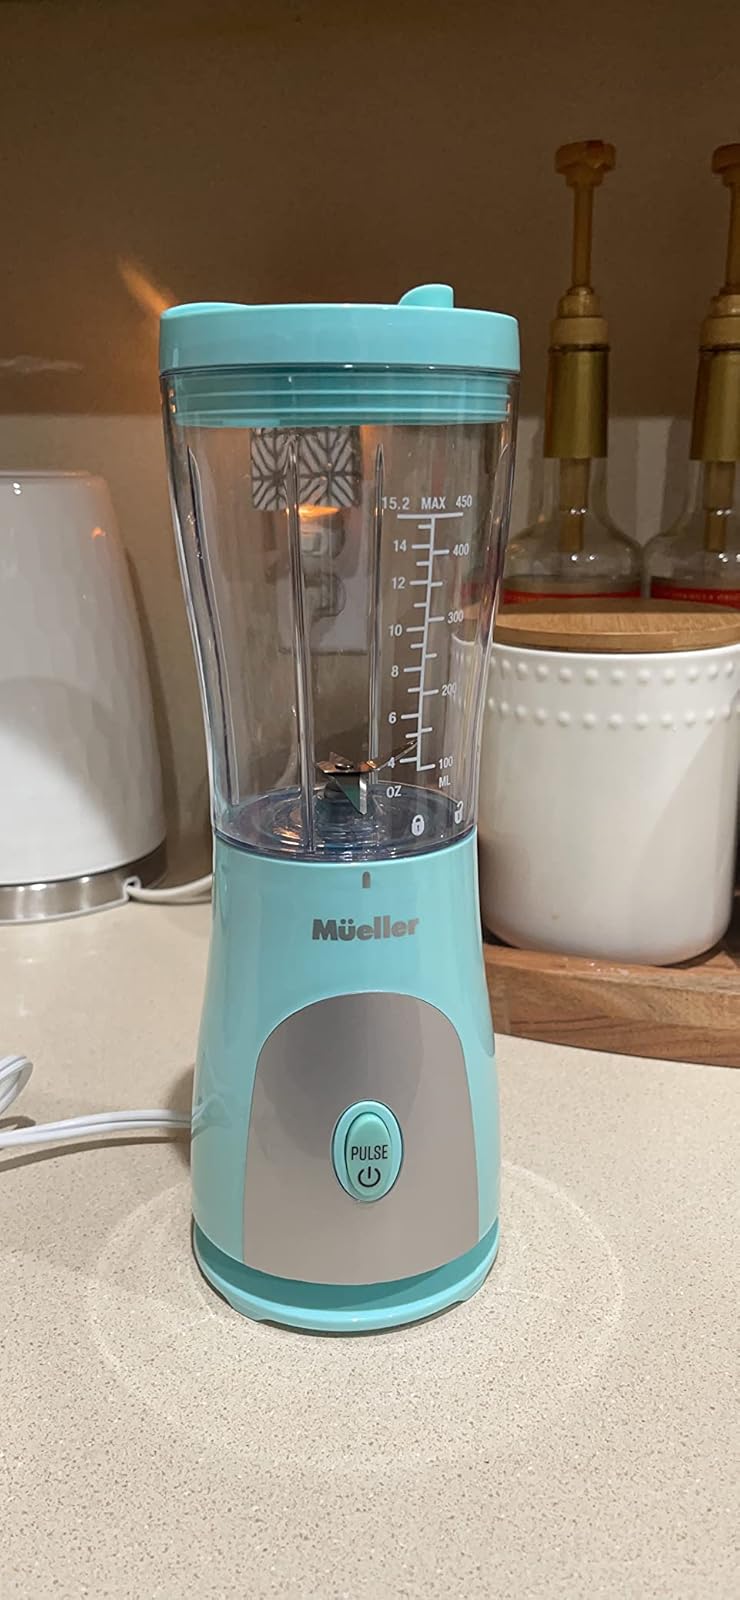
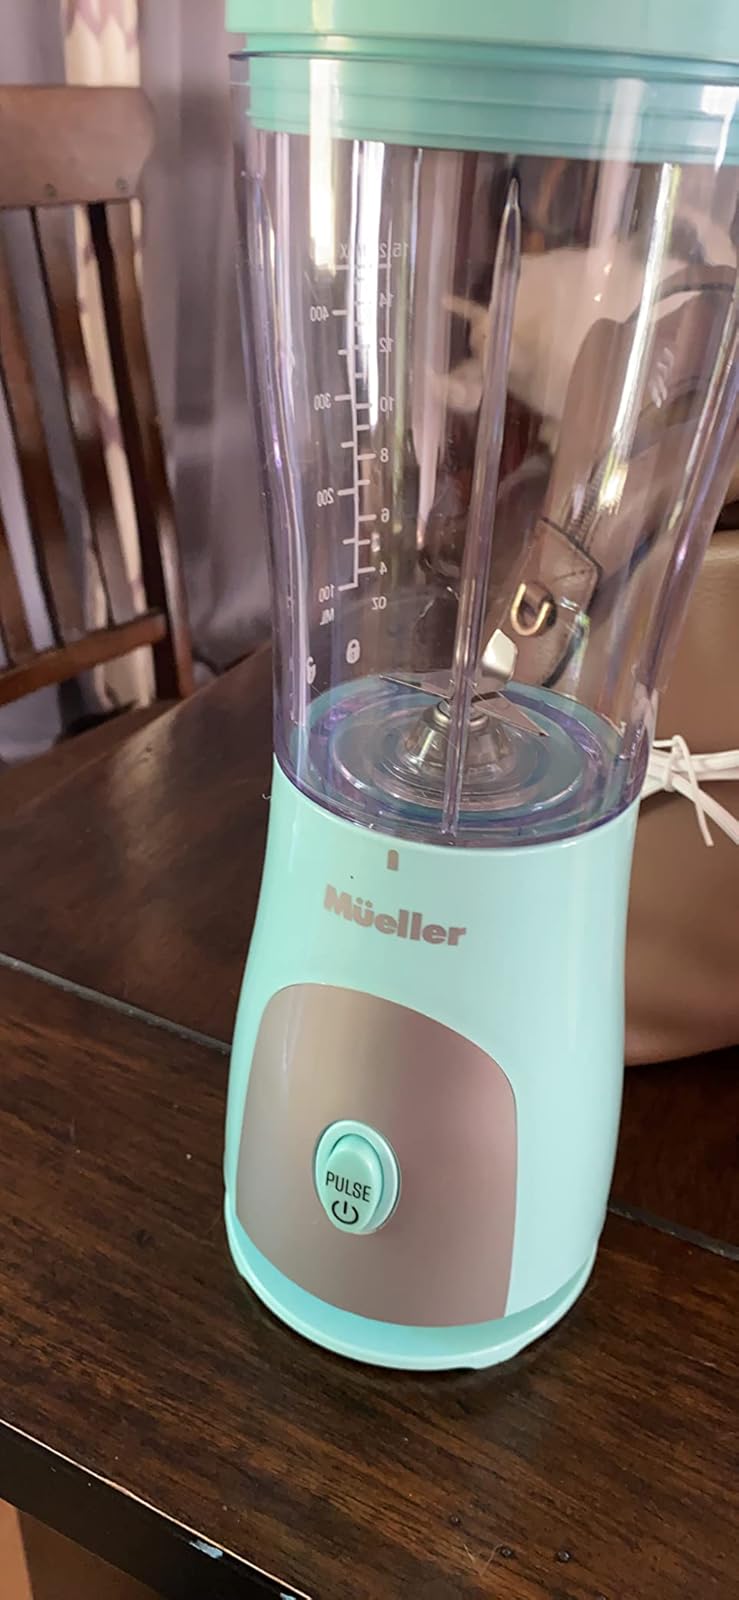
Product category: items_blender
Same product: yes